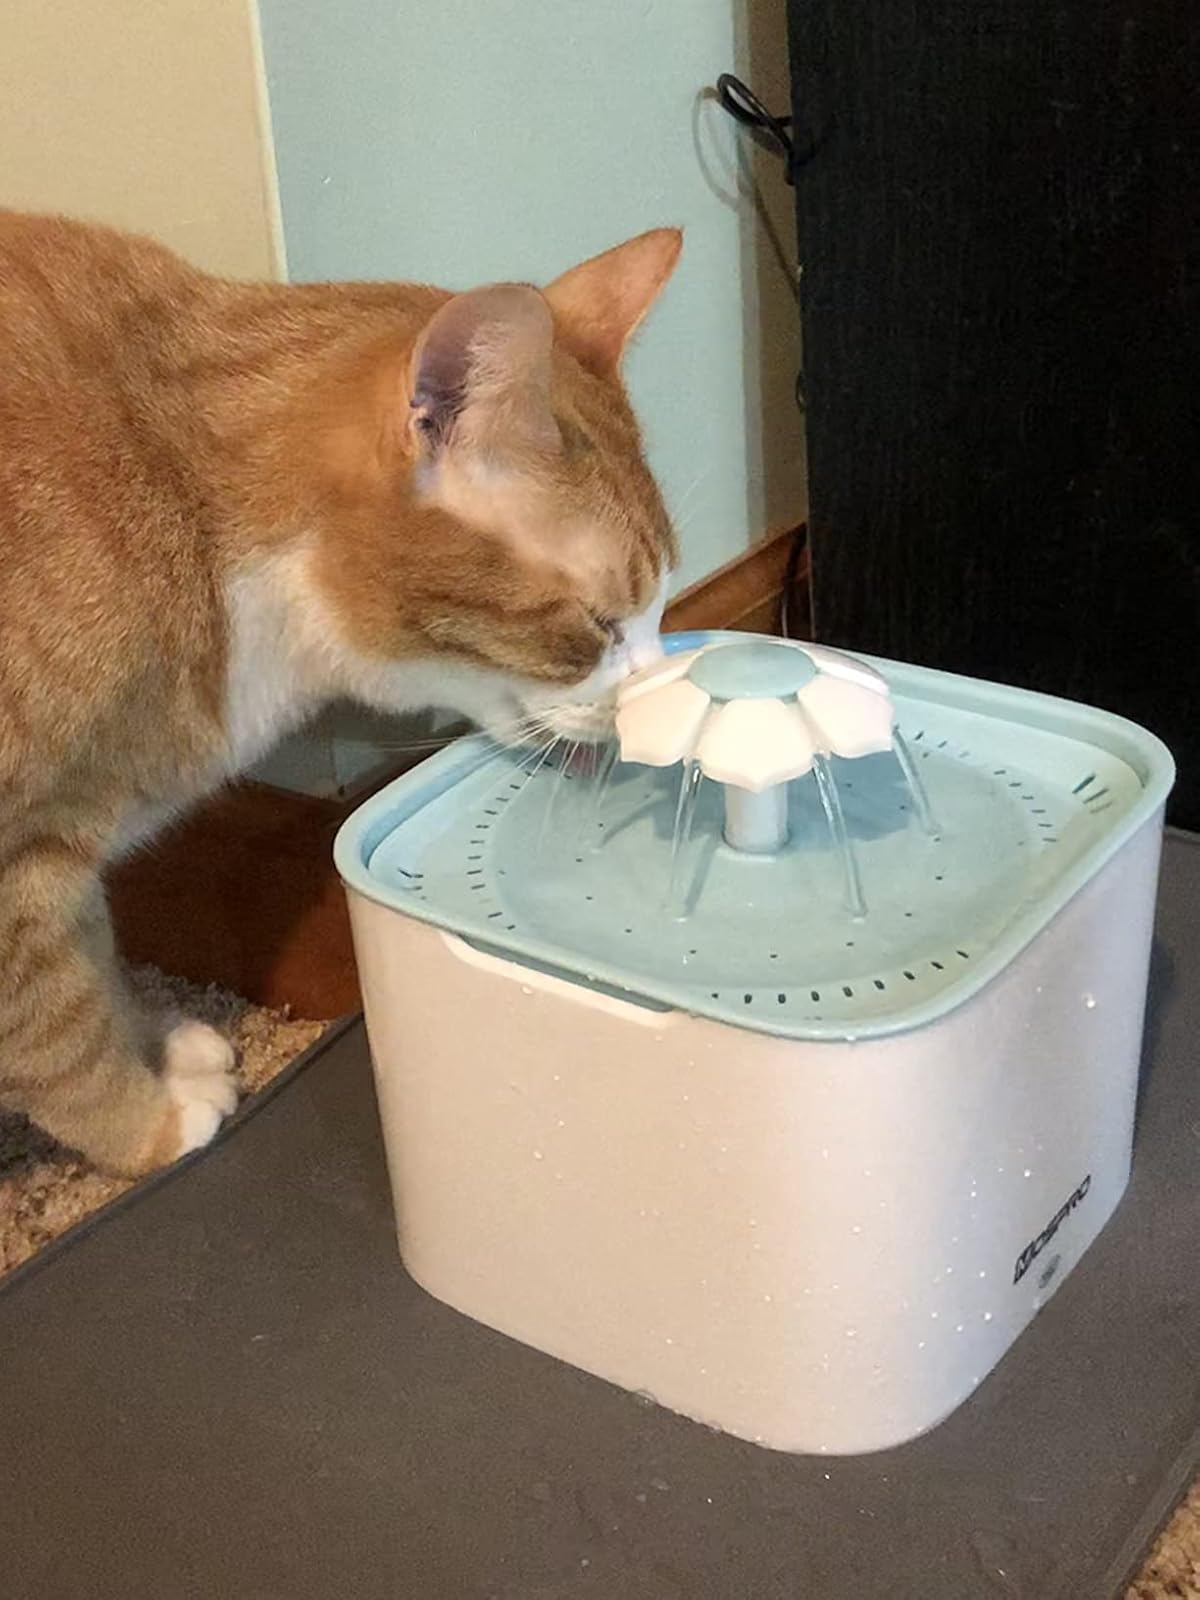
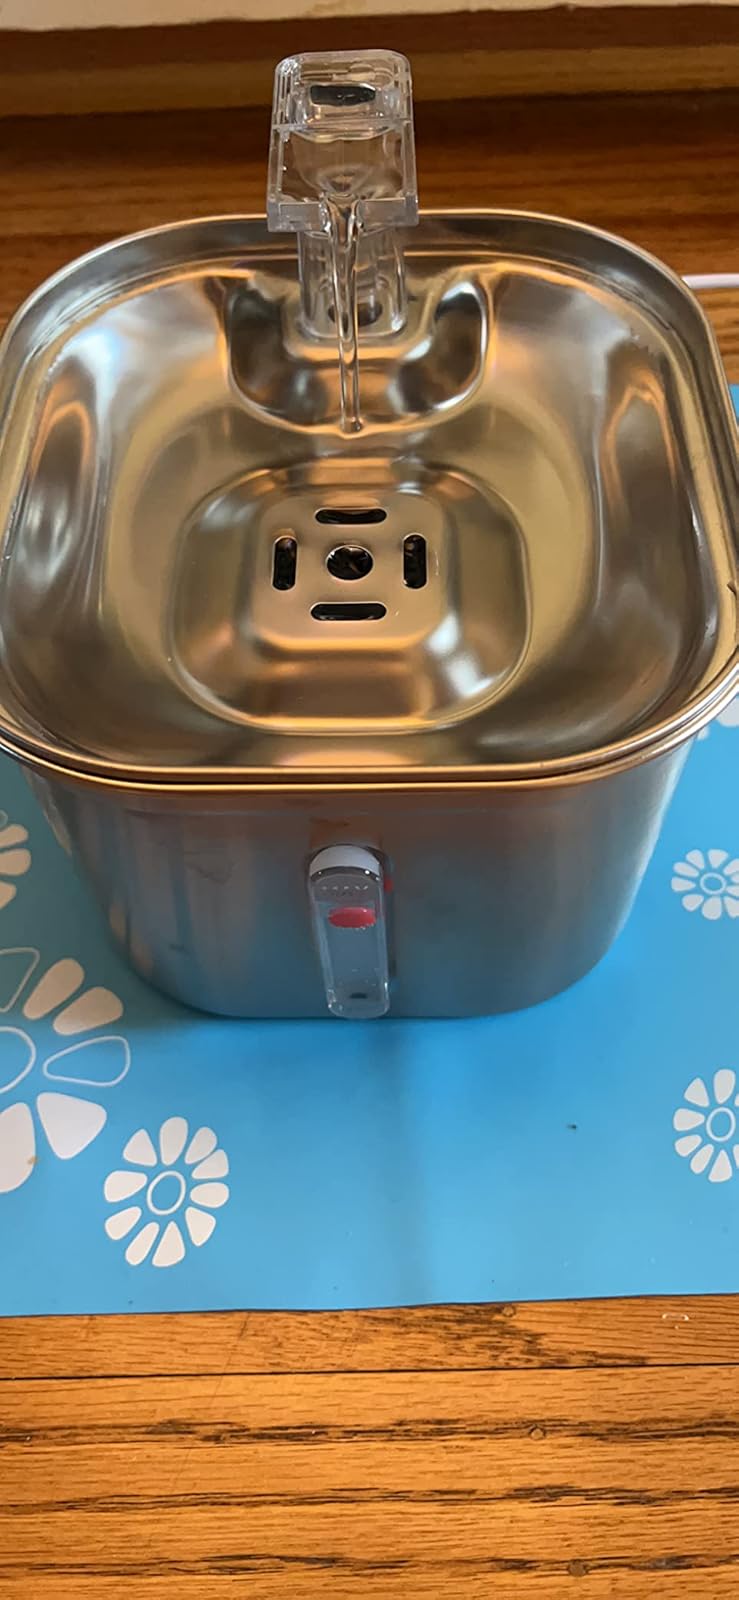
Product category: items_bowl
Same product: no